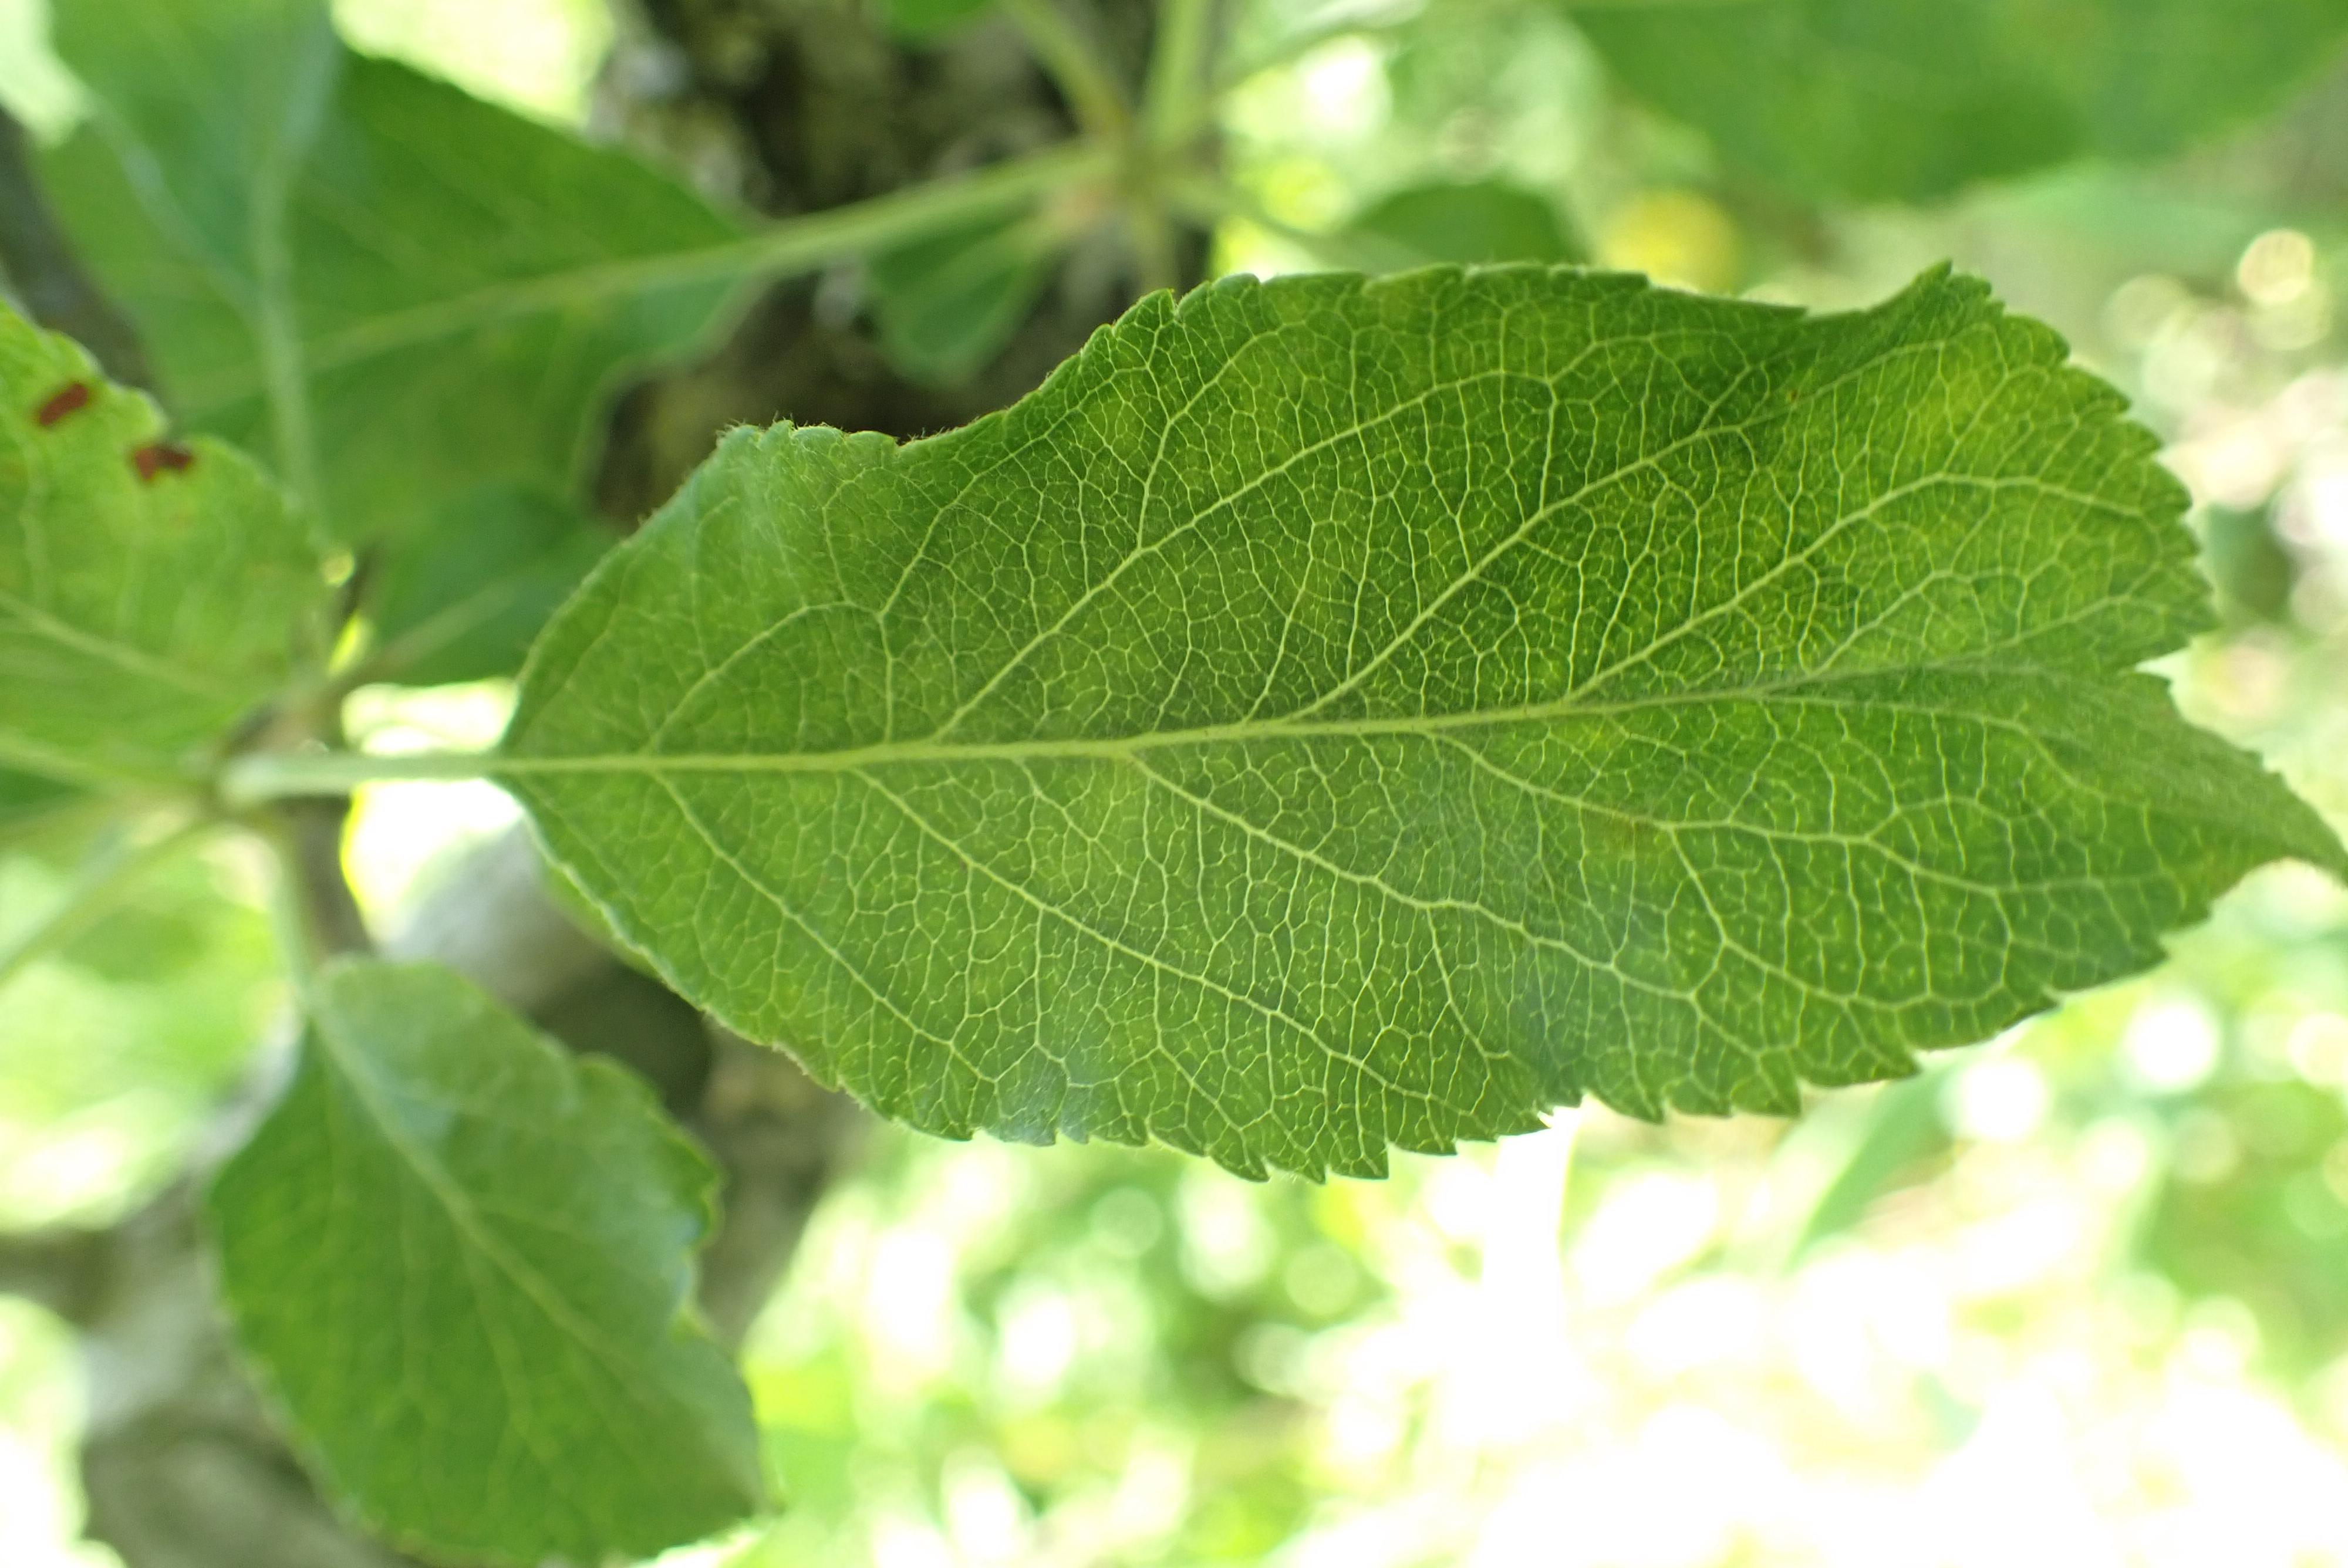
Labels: scab